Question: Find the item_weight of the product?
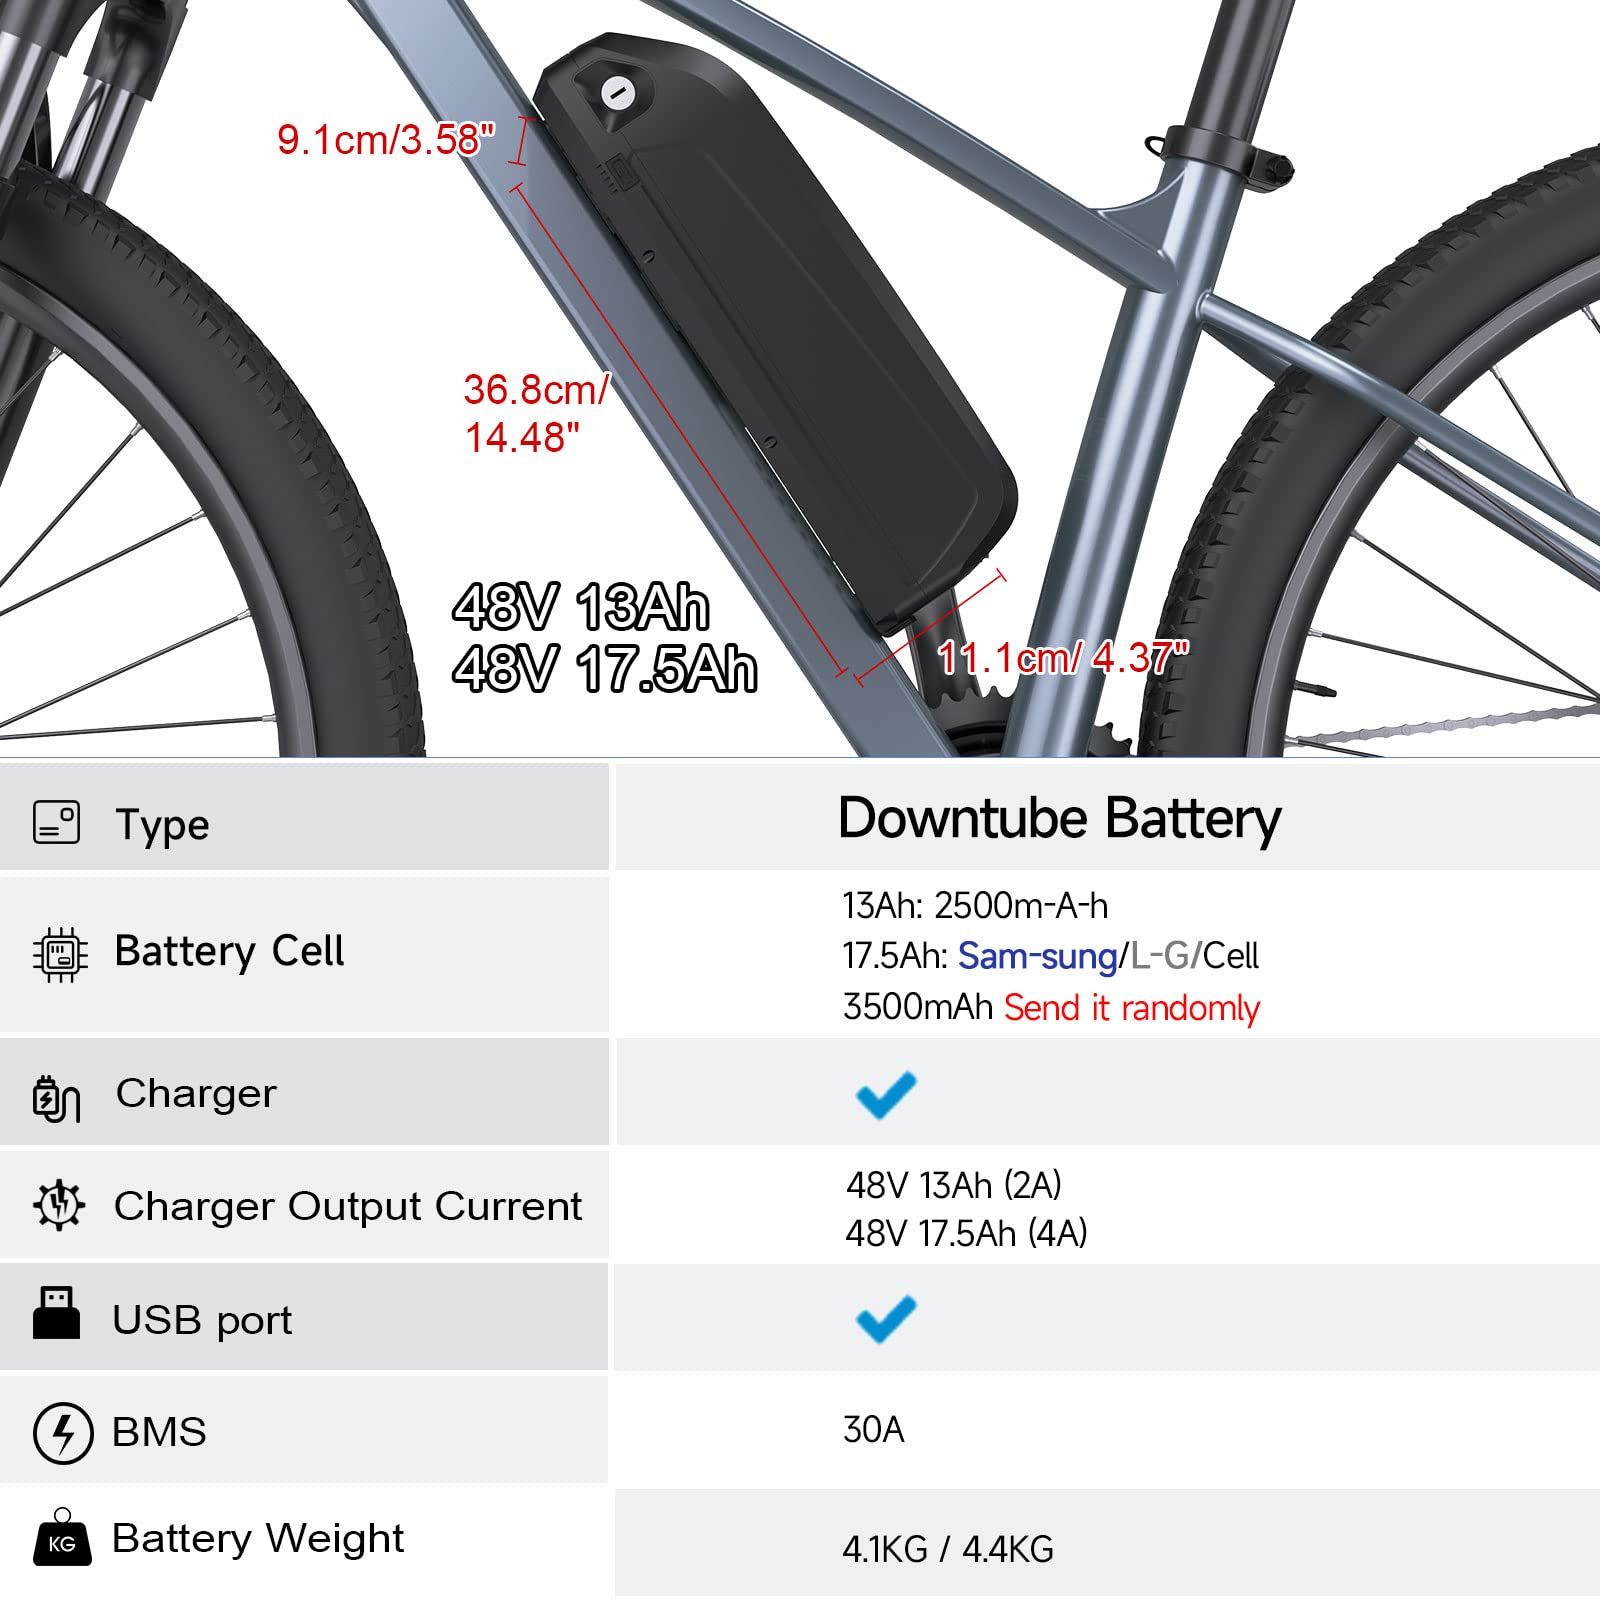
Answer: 4.1 kilogram